Hurricane Kate (2015)

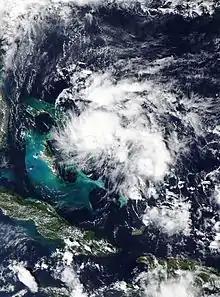
Tropical Storm Kate over the Bahamas on November 9

Still recovering from the destruction of Hurricane Joaquin nearly a month prior, residents were advised on November 8, before Kate had formed, to take more precautions in the event that warnings were issued. New shelters were opened for the expected areas to be impacted by the then-precursor to Kate. Ahead of the storm, on November 9, a tropical storm warning was issued for the northern portions of the Bahamas as Kate was expected to pass fairly close to the island chain. However, effects were not as bad as expected, due to the storm's circulation being very small. Because of this, some islands did not even report tropical storm-force winds as Kate passed to the east. The warnings were later discontinued as the storm moved away from the area.